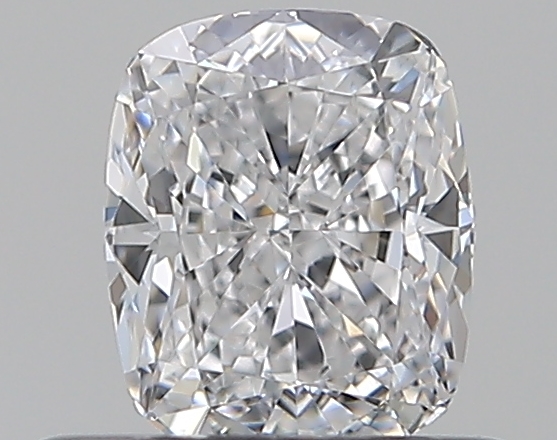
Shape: cushion
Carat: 0.51
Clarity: VVS1
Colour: D
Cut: EX
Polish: EX
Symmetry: VG
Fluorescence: M
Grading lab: GIA
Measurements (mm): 5.09 x 4.19 x 2.84